Lawrence Bittaker and Roy Norris

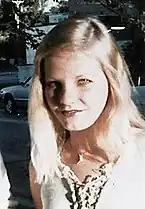
Lucinda Lynn Schaefer

In order for the pair to abduct teenage girls, Bittaker decided they would need a van as opposed to a car. With financial assistance from Norris, Bittaker purchased a silver-gray 1977 GMC Vandura in February 1979. The vehicle was windowless on one side and had a large passenger-side sliding door. According to Bittaker, when viewing this sliding door, he realized he or Norris could "pull up [to a teenage girl] real close and not have to open the doors all the way." The pair would nickname this van "Murder Mac".